Shirehall, Hereford

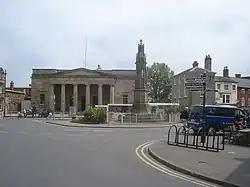
The Shire Hall and war memorial Looking north-east across St Peters Square

The Shirehall is a building on St Peter's Square, Hereford, England. It has been designated by English Heritage as a grade II* listed building.